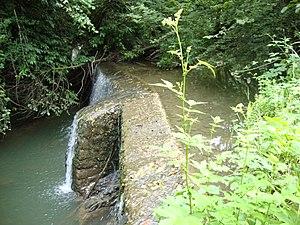
Issor (Pyr-Atl, Fr) le Laboo en contrebas du pont du D918
Issor est une commune française, située dans le département des Pyrénées-Atlantiques en région Nouvelle-Aquitaine.